The Settlers IV

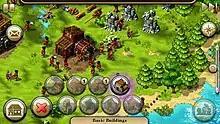
Screenshot of "The Settlers HD" on Symbian, showing how the game's controls and HUD have been ported to a touchscreen device; the mail icon on the top left is for notifications, the building icon on the bottom left brings up the building menu (which is further subdivided into different menus for different types of building), the greyed out image on the bottom right is to select any speciality settlers, and the star icon on the top right is to display the mini-map.

In November 2009, working in conjunction with Blue Byte, under license from Ubisoft, Gameloft ported the game to iOS, released under the title "The Settlers". In April 2010, the game was ported to webOS, specifically optimised for use with the Palm Pre. In September, Gameloft released HD versions for iPad and bada (optimised for the Wave S8500). "The Settlers HD" was later released for Symbian in January 2011, and for Android in May.